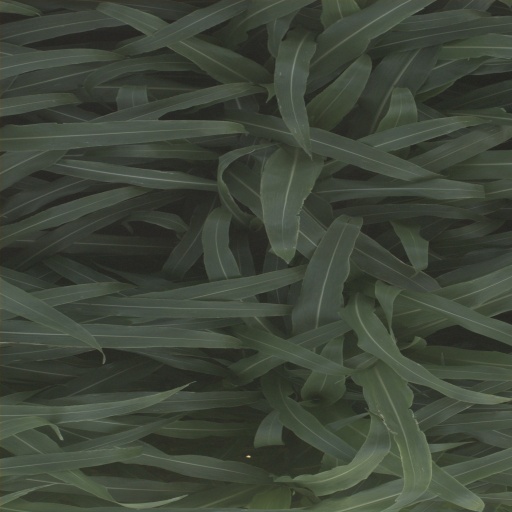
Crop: sorghum